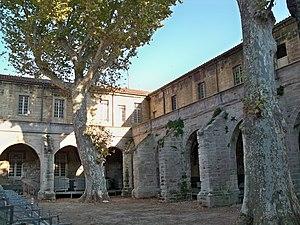
En atendant est un ballet de danse contemporaine de la chorégraphe belge Anne Teresa De Keersmaeker, écrit en 2010 pour la compagnie Rosas, constituant la première partie d'un diptyque avignonnais avec Cesena. La création mondiale a eu lieu le 9 juillet 2010 lors du festival d'Avignon.
L'église des Célestins est une église conventuelle désaffectée, située à Avignon sur la place des Corps-Saints. Elle a été construite à partir de 1395 à l'initiative de l'antipape Clément VII et du roi de France Charles VI près de la tombe de Pierre de Luxembourg. De nombreuses reliques et les dépouilles de personnages illustres y furent par la suite déposés.
La fin du XIXᵉ siècle et le début du XXᵉ se caractérisent par une remise en question dans le domaine théâtral. C'est dans cette mouvance que Jean Vilar aménage le T.N.P. et investit des lieux ouverts pour le Festival d'Avignon.